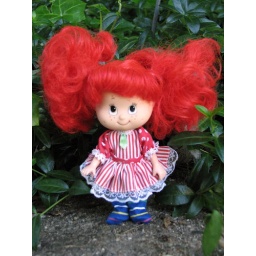
We found this girl in a box in the garage!